Birdcage Inn

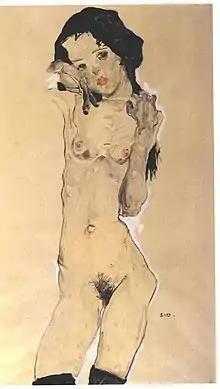
Jin-a brings copy of the painting "Girl with Black Hair" by Egon Schile on the beach in the first scene. Later it can be seen in her room.

Jin-a (Lee Ji-eun), a 22-year-old prostitute, arrives at a small seaside motel called the Birdcage Inn to replace the previous one. The inn is run by a couple who have a daughter and a son. They provide Jin-a with room and board and make a living by renting out rooms and taking a cut of the money she earns. Jin-a works at night and spends her daytime drawing and watching the sea.